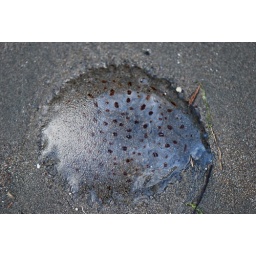
jelly fish we saw laying in the sand